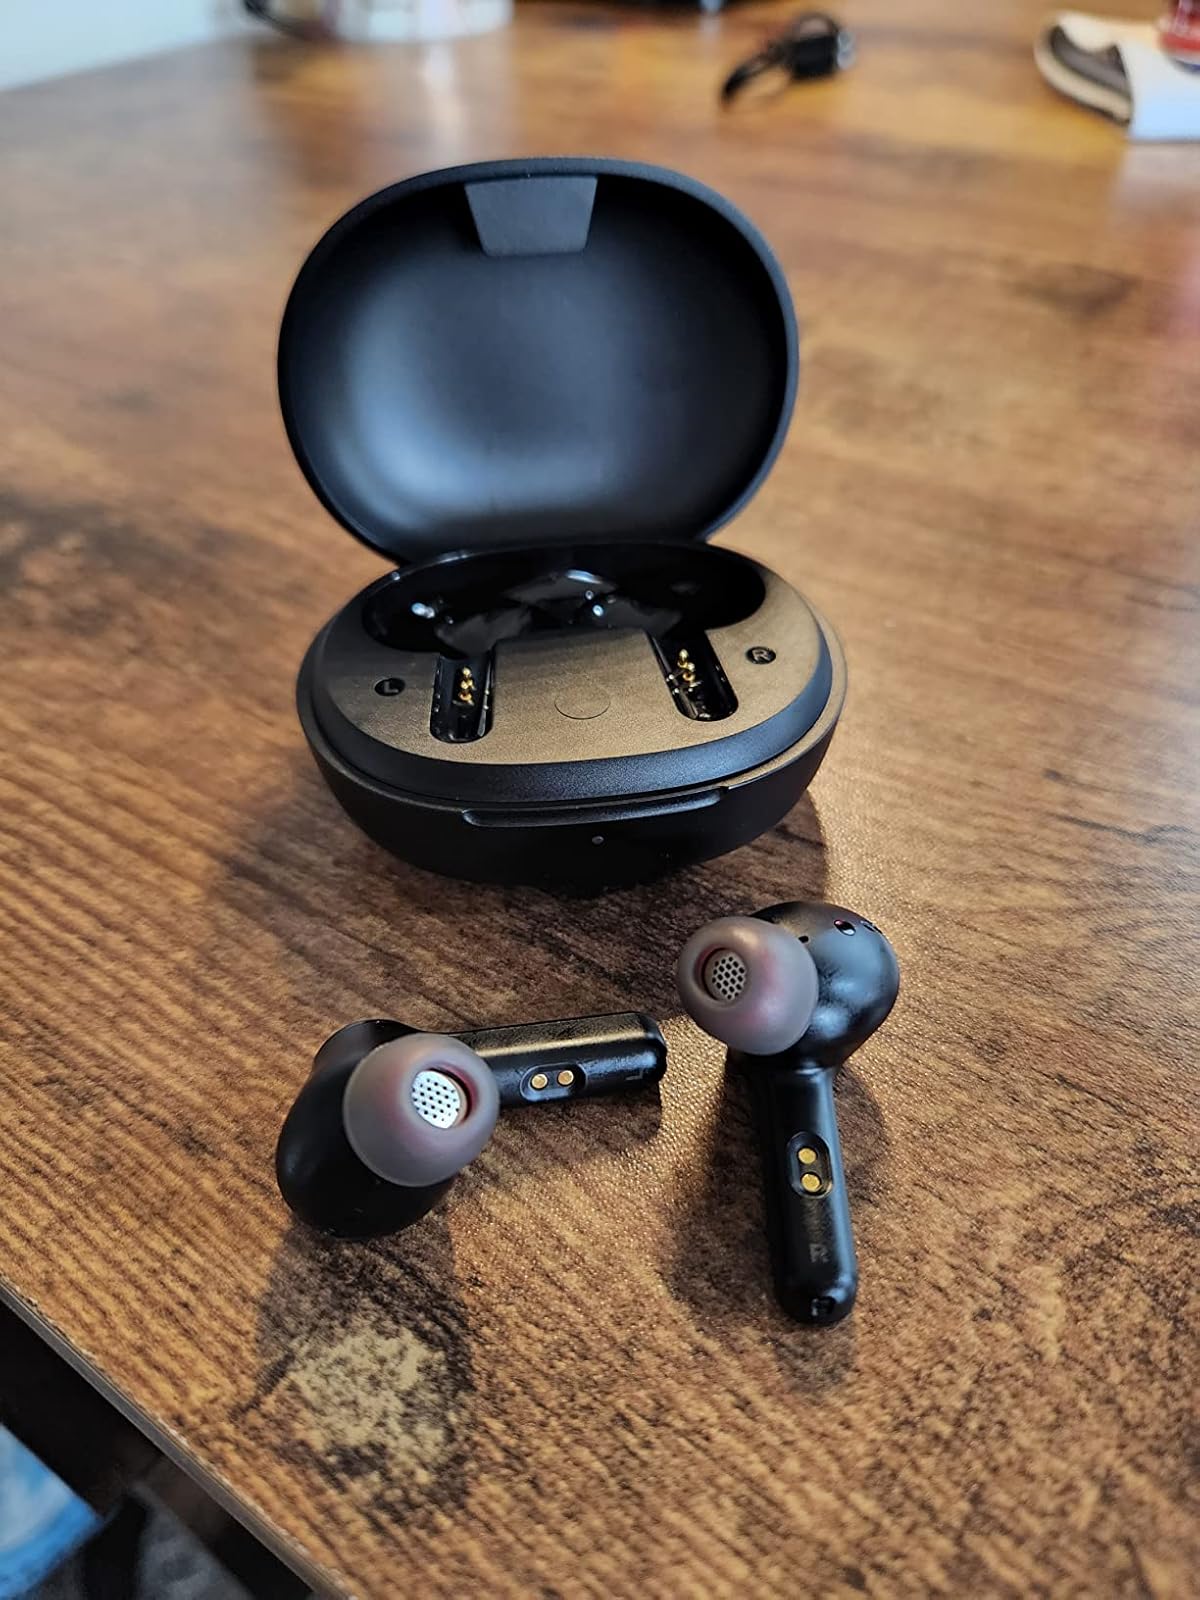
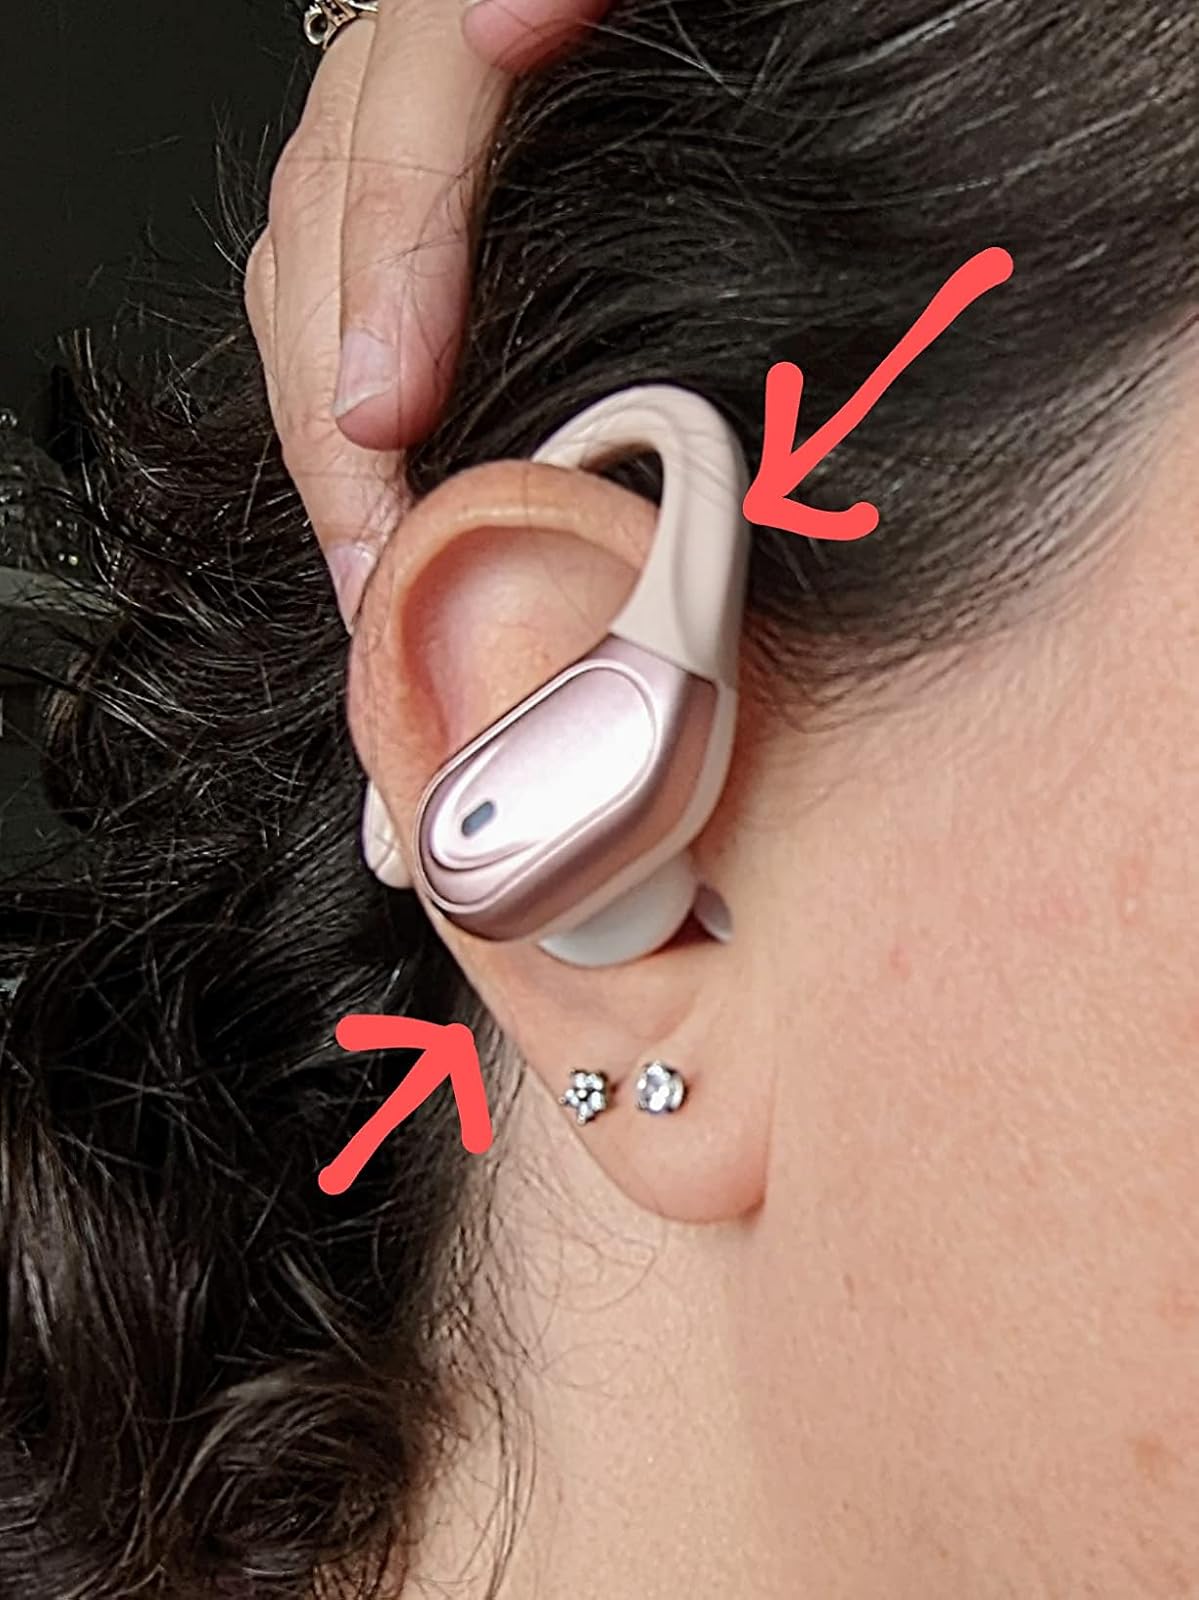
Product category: earbuds
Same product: no